Answer in natural language. Considering the relative positions, is DeskLamp (highlighted by a green box) above or below gray colour chair  shape square (highlighted by a red box)? Choose between the following options: below or above
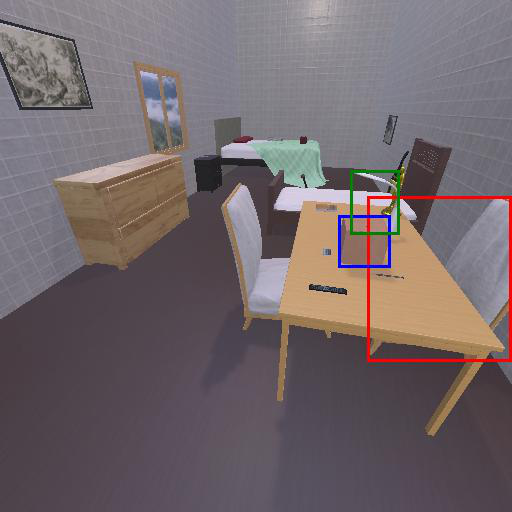
<answer>above</answer>